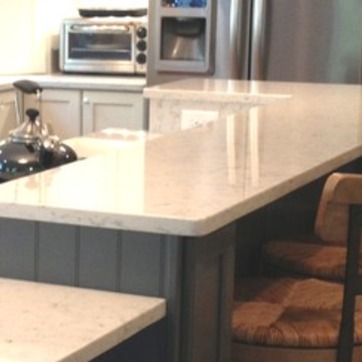
Material: polishedstone